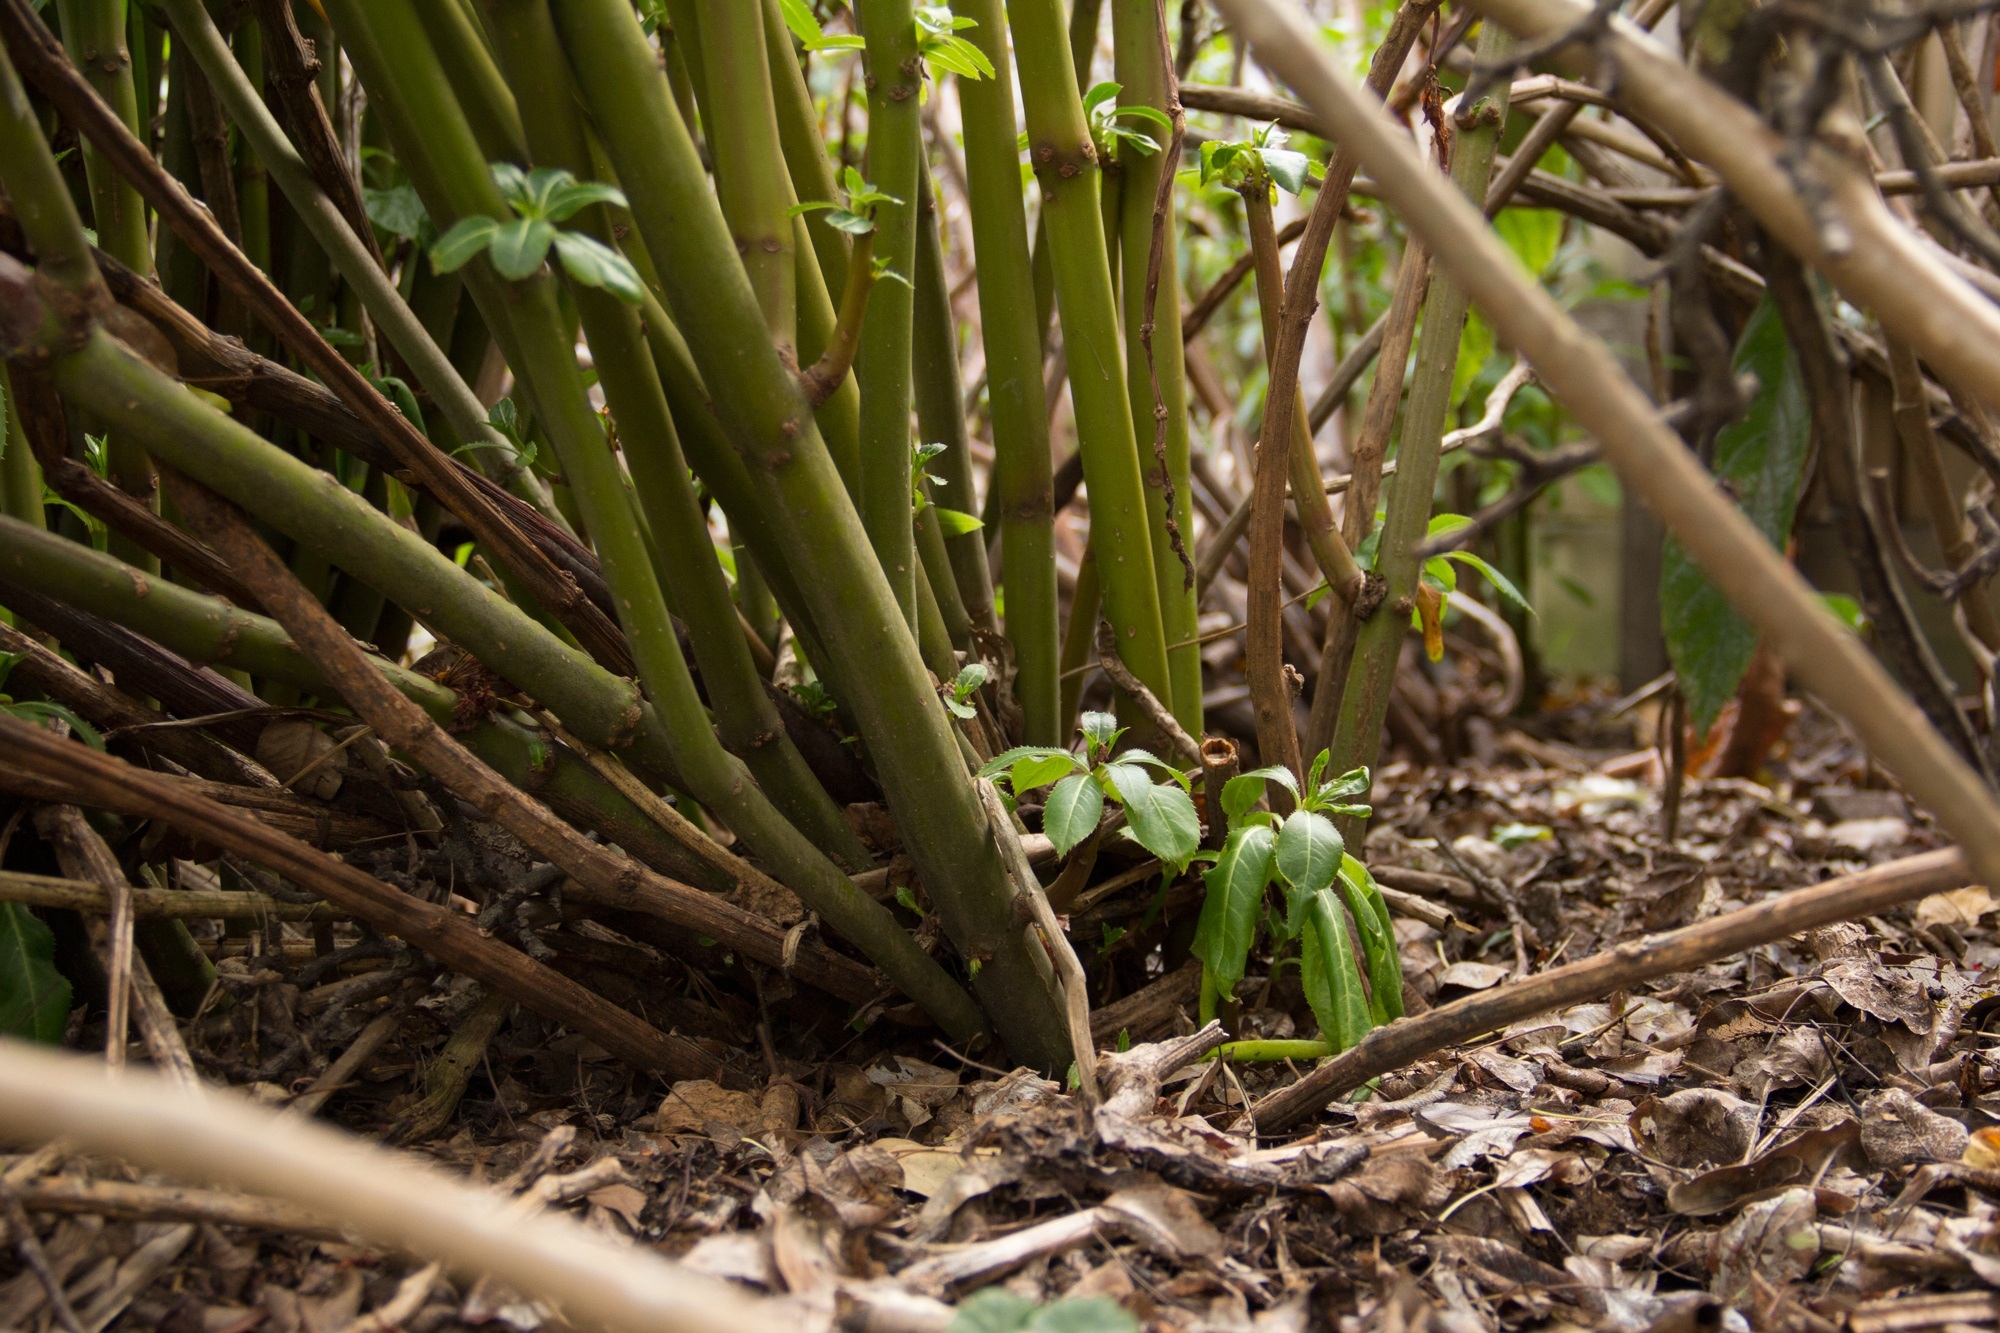
grass, plant, flower, foliage, food, produce, vegetable, crop, natural, soil, botany, agriculture, garden, flora, leaves, flowering plant, grass family, plant stem, land plant, arecales